Ciel (drink)

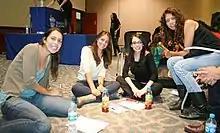
One of the teams at the "Reto Ciel" competition at ITESM-Campus Ciudad de México.

Ciel products are bottled and distributed by the Coca-Cola system, but only two Coca-Cola bottlers (Bebidas Refrescantes de Nogales and Bepensa) are selling their own bottled water brands, Nana and Cristal respectively, instead of Ciel water in their territories.